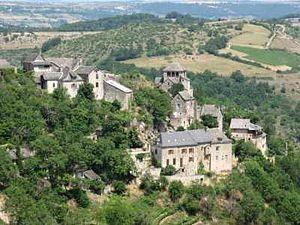
Goutrens est une commune française, située dans le département de l'Aveyron en région Occitanie.